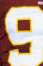
Number: 9